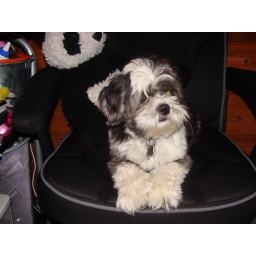
max in desk chair